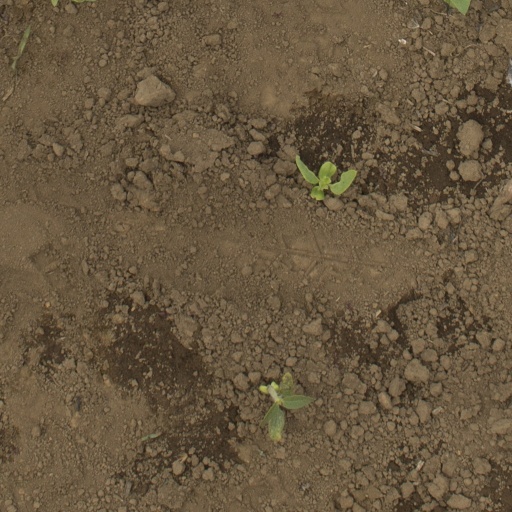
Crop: Jerusalem artichoke